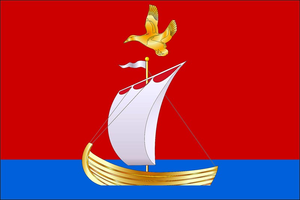
Kandalakcha est une ville de l'oblast de Mourmansk, en Russie. Sa population s'élève à 30 575 habitants en 2019.